Ferenc Molnár

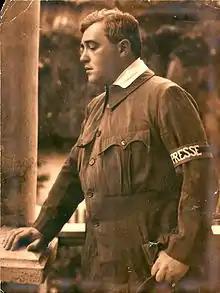
Ferenc Molnár was a war correspondent during the First World War.

Ferenc Molnár (born Ferenc Neumann; January 12, 1878April 1, 1952), often anglicized as Franz Molnar, was a Hungarian-born author, stage director, dramatist, and poet. He is widely regarded as Hungary's most celebrated and controversial playwright.